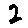
Label: 2